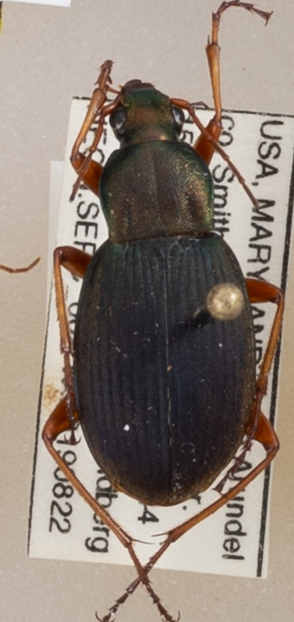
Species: Chlaenius aestivus
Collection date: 2019-08-22 04:00:00
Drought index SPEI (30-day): -0.786
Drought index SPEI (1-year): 1.106
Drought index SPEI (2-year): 1.69